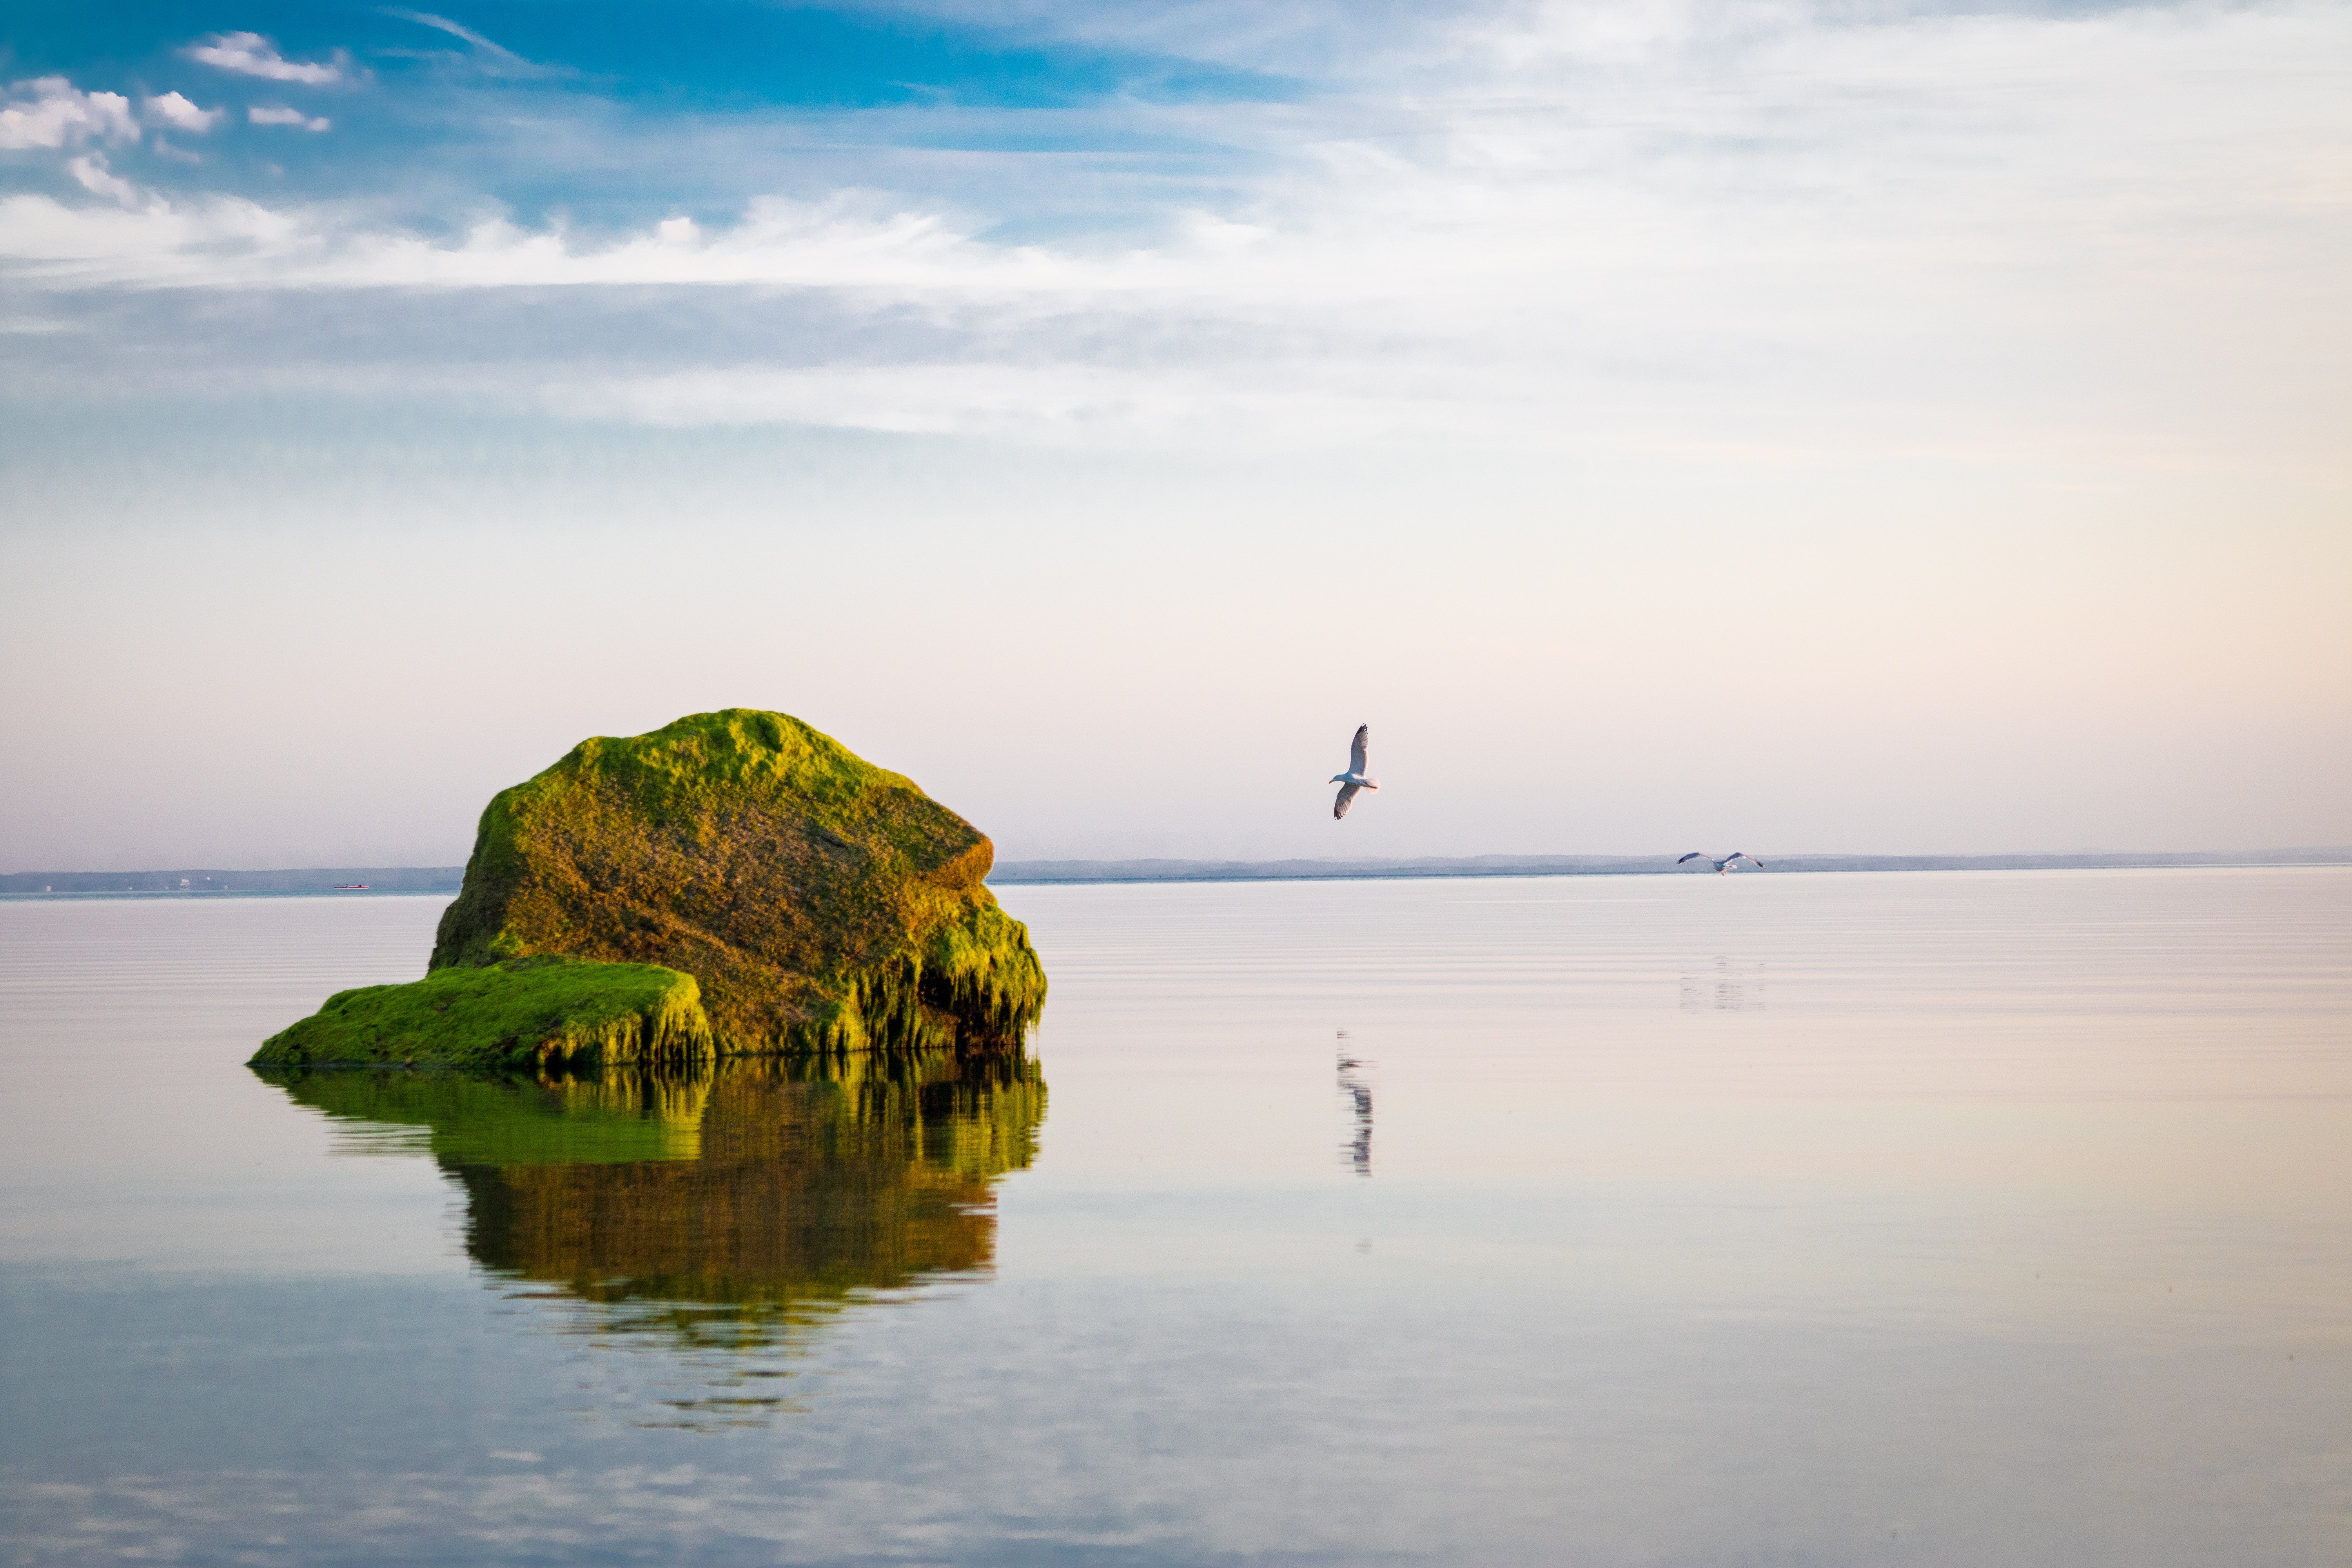
beach, sea, coast, water, nature, rock, ocean, horizon, cloud, sky, sunrise, sunset, sunlight, morning, shore, wave, lake, dawn, dusk, evening, reflection, seascape, bay, island, body of water, birds, clouds, cape, atmospheric phenomenon